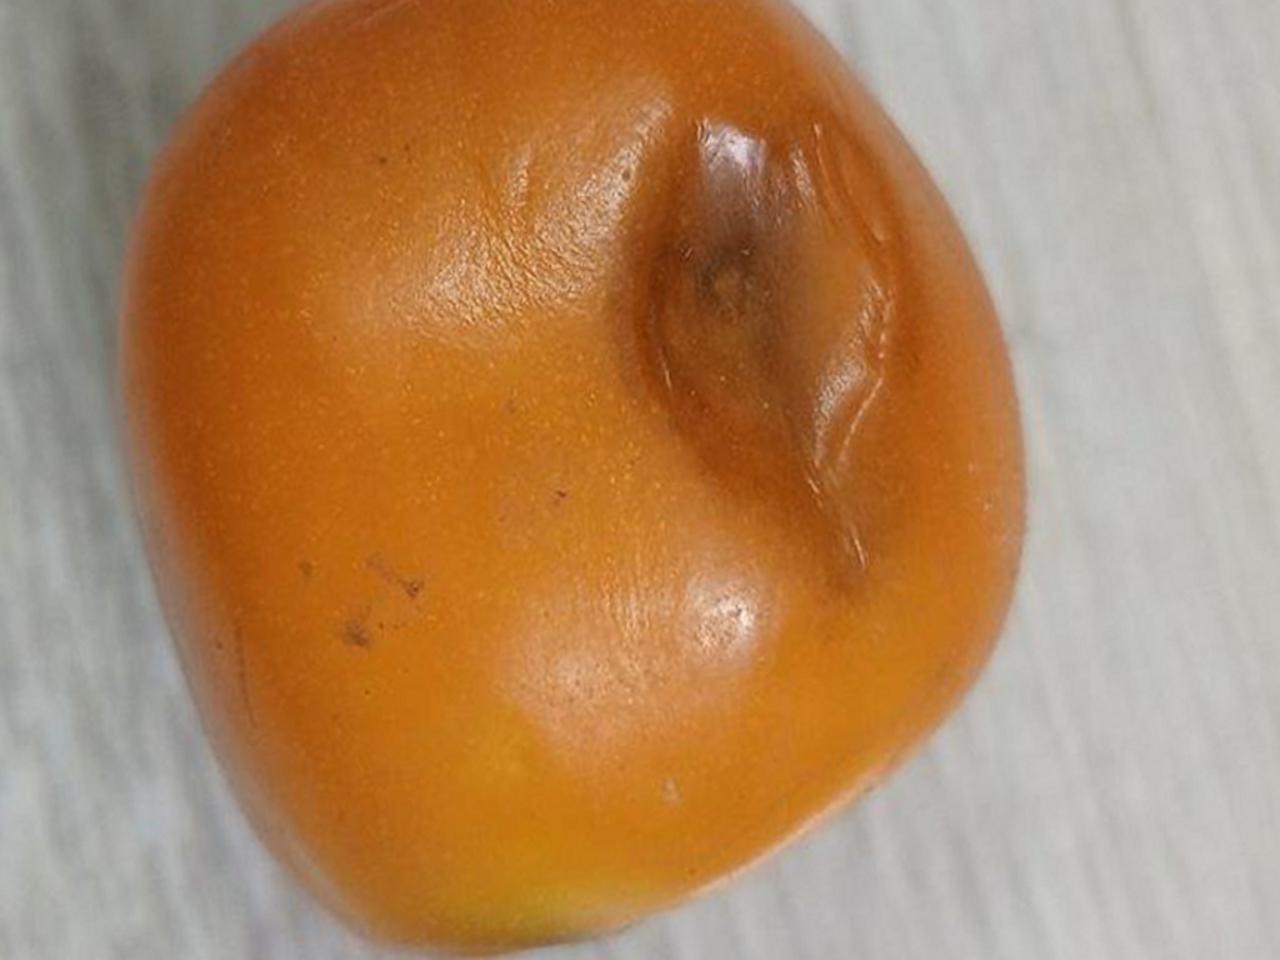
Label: Rotten